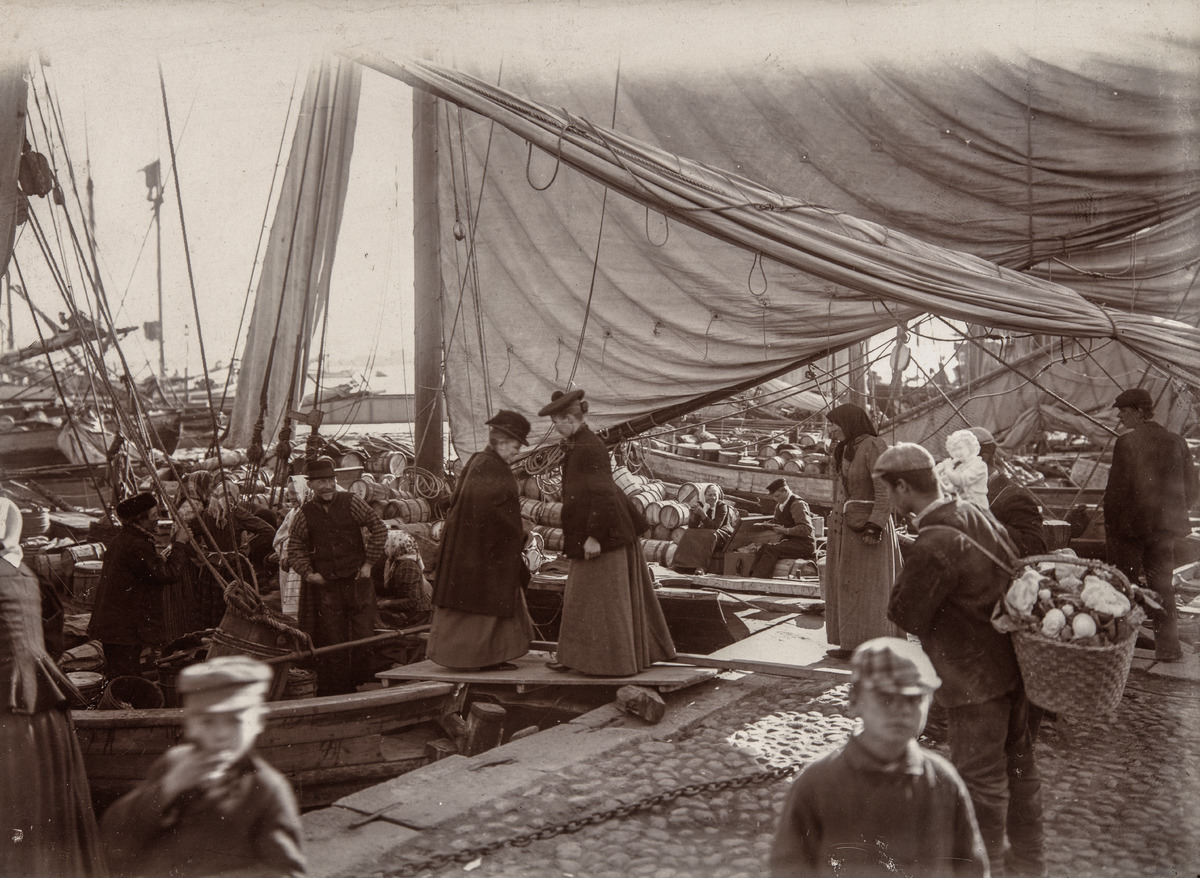
Kauppatori, syys- eli silakkamarkkinat
sisällön kuvaus: Kauppatori, syys- eli silakkamarkkinat. Kaksi rouvaa kävelee vastakkain kapealla kalastaja-aluksen lankonkilla. mustavalkoinen
Ajankohta: kuvausaika 1890 -luku
Paikka: Suomi, Uusimaa, Helsinki, Kaartinkaupunki Helsinki, Kauppatori
Aiheet: torit, satamat, vesikulkuneuvot, laivat, veneet, rannat, markkina-alueet, myyjät, ostajat